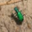
Label: beetle